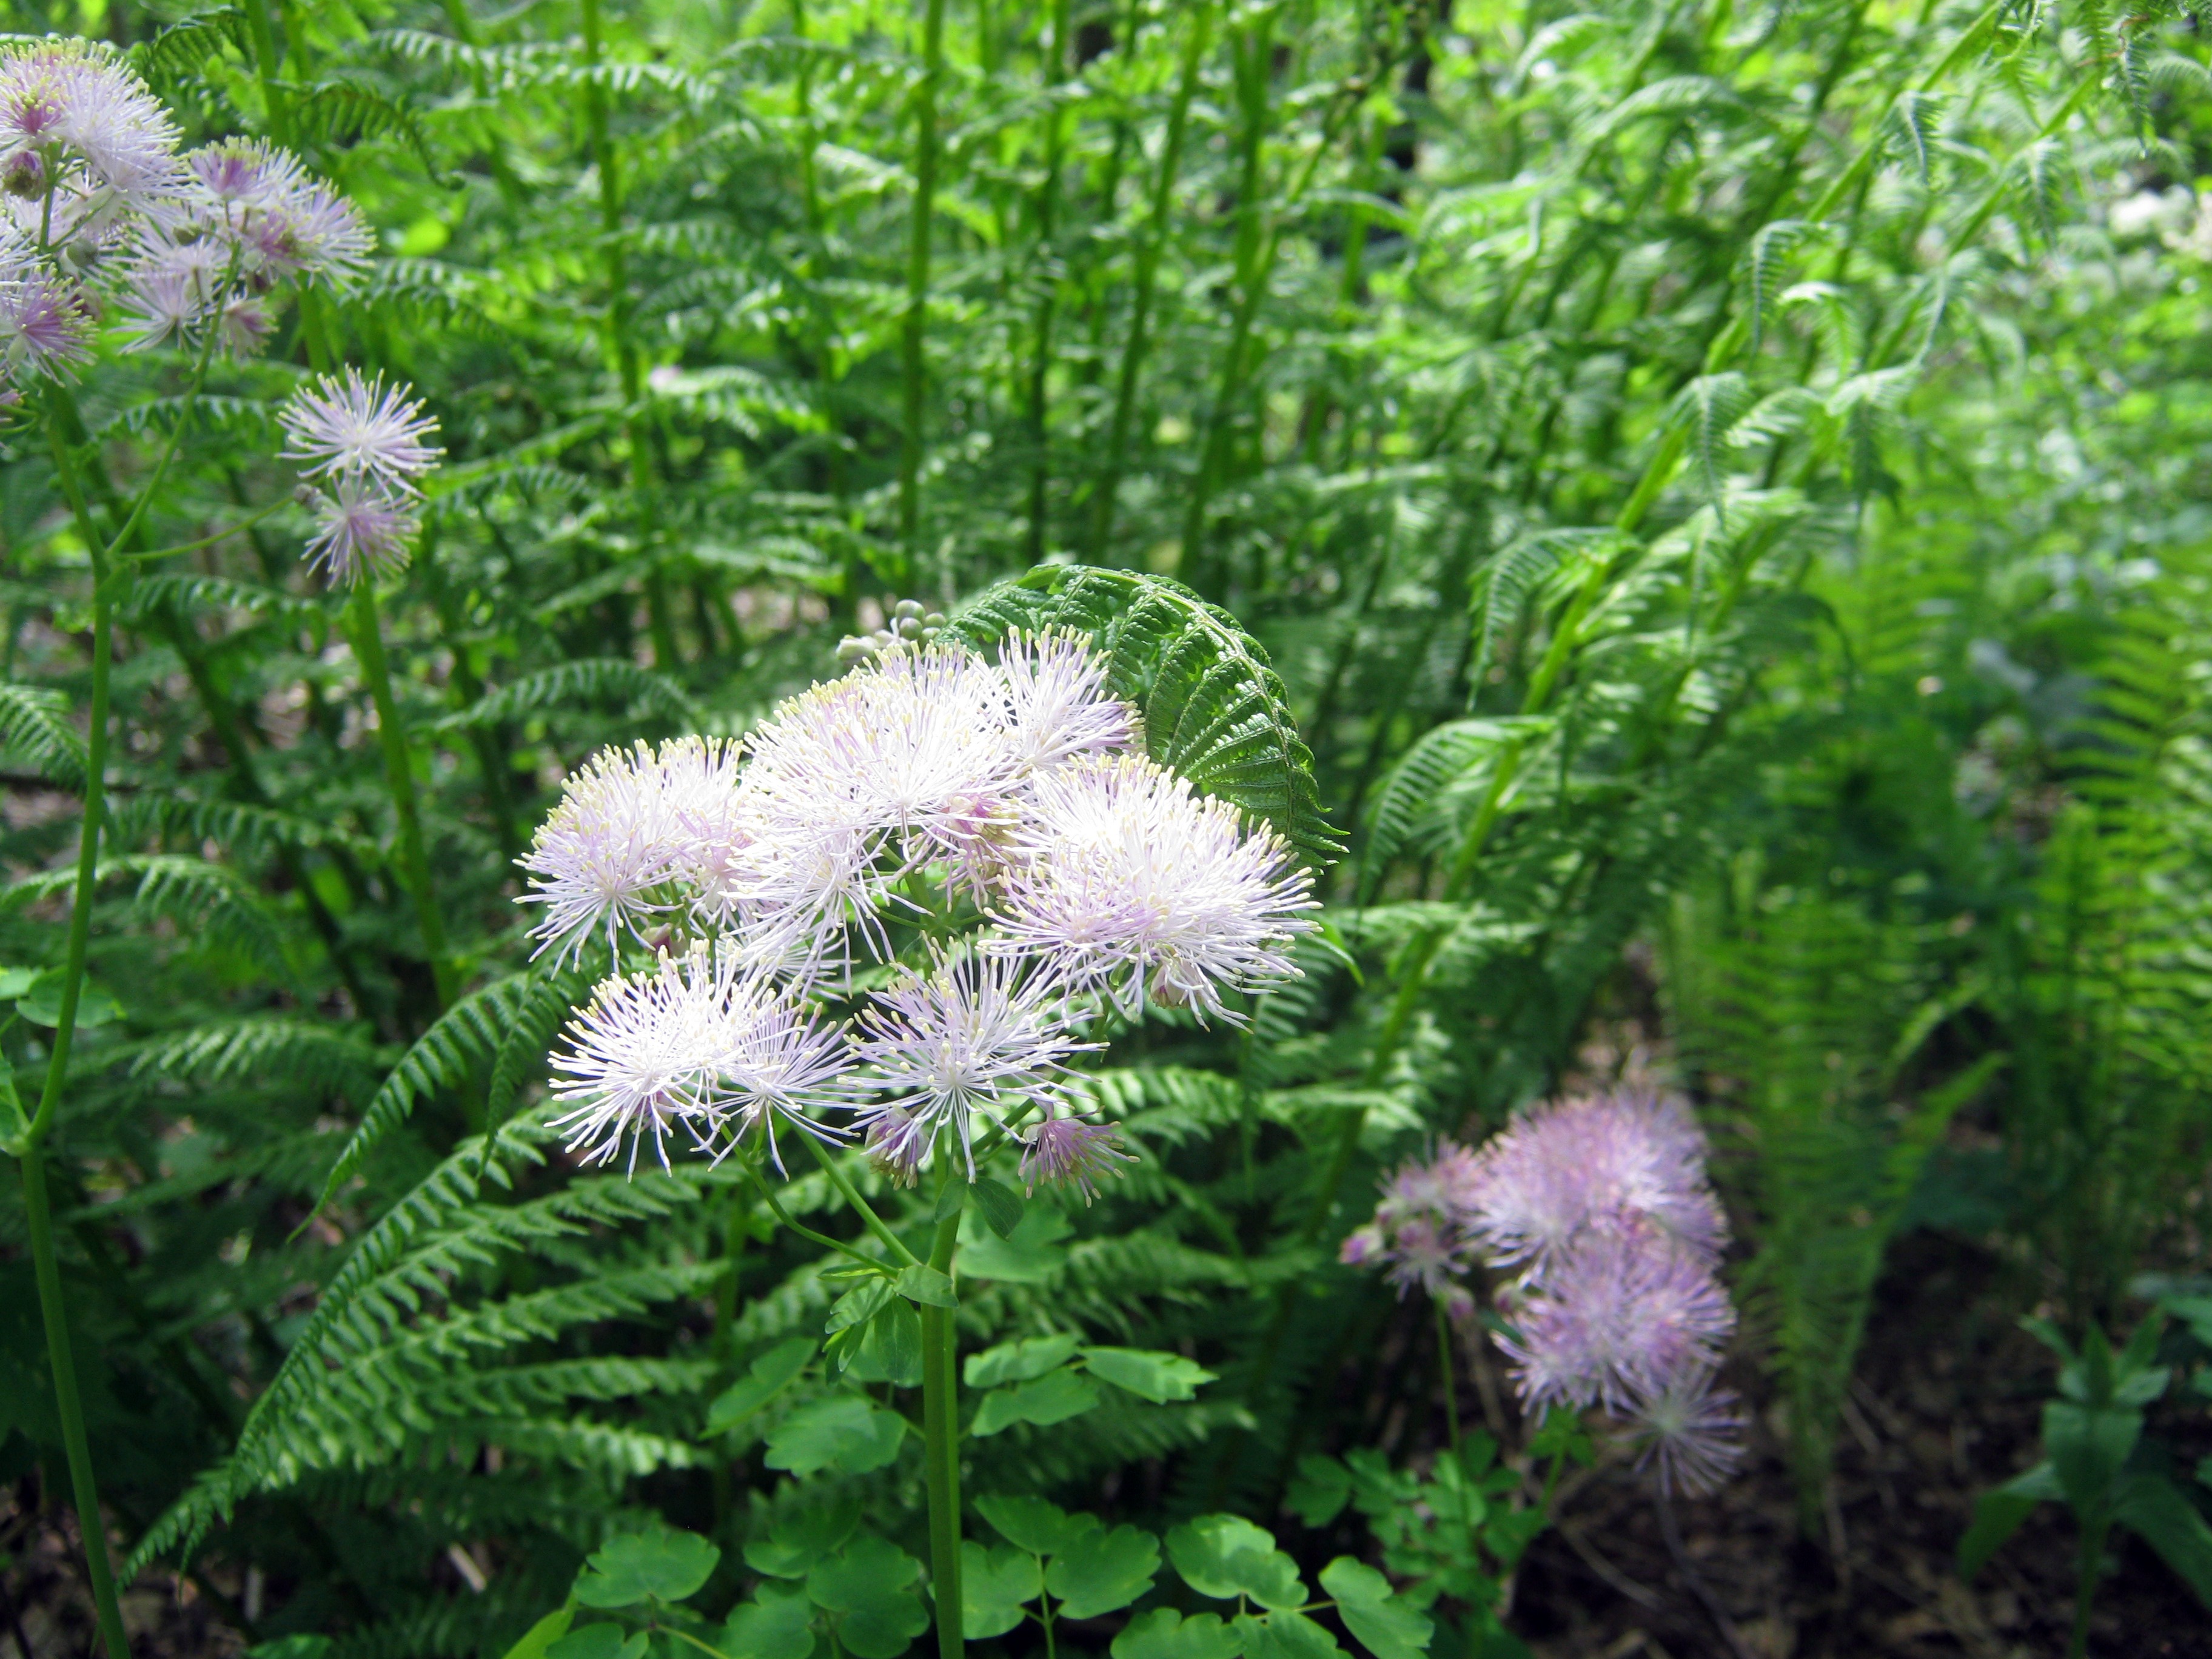
plant, meadow, flower, herb, botany, garden, flora, botanical, wildflower, flowers, shrub, mountain flowers, flowering plant, daisy family, land plant